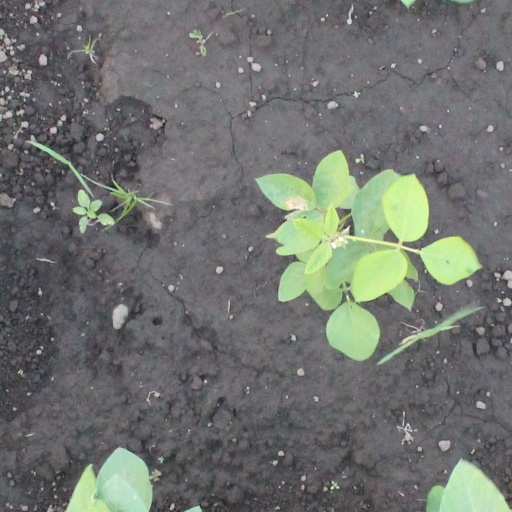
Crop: soybean